Harley-Davidson VRSC

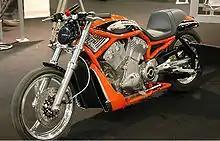
VRXSE V-Rod "Destroyer"

In 2006 Harley-Davidson introduced a non-street legal eight-second drag bike nicknamed "the Destroyer". Its Revolution engine had a longer-stroke crankshaft and increased bore, high compression forged pistons, larger valves, larger throttle bodies, dyno tuned velocity stacks, and high lift cams. Race-only drivetrain changes included a lightened flywheel, multi-stage lock-up clutch, pneumatic shifter, and programmable shift light. A total of 646 vehicles were produced with 625 released to dealer showrooms. The Destroyer inspired the four-time world champion NHRA Pro Stock motorcycle Harley-Davidson Screamin' Eagle/Vance & Hines V-Rod. The Screamin' Eagle/Vance & Hines V-Rod ran 6.815 seconds and went nearly 200 mph in the quarter-mile.